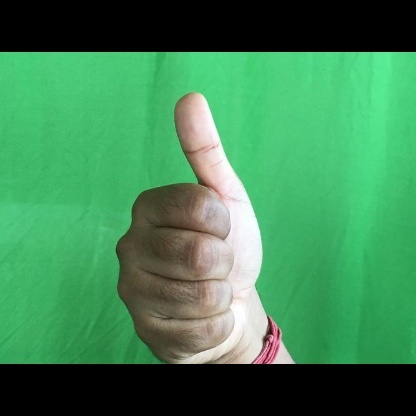
Mudra: Sikharam